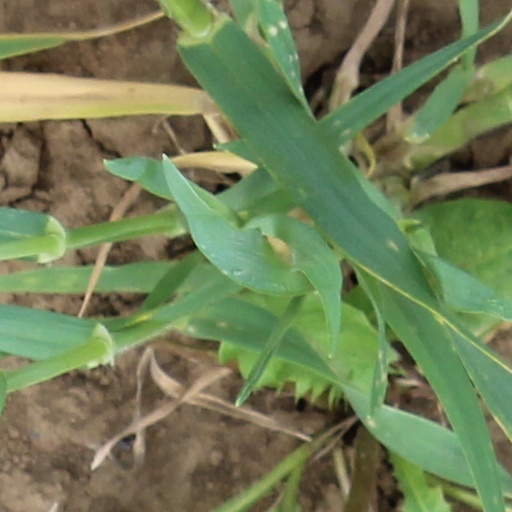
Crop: wheat